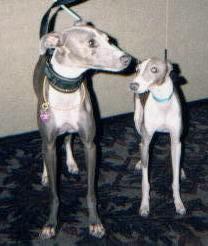
Italian_greyhound